Elon R. Brown

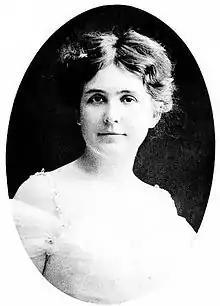
Ettella B. (Greene) Brown (1916)

He was the son of Elon Galusha Brown and Lucretia (Rouse) Brown. He graduated from Brown University in 1876. He was admitted to the bar in 1880, and practiced in Watertown, New York. On November 25, 1882, he married Ettella B. Greene, and they had three children.